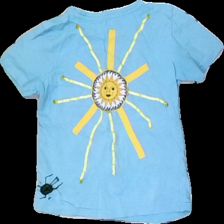
View: back
Type: T-shirt
Category: Children
Brand: Ellos
Colors: Blue, Pink, Yellow, Multicolor
Material: 100% Cotton
Pattern: Other
Cut: Regular
Season: All
Price range: 50-100
Recommended usage: Reuse
Description: Childrens t-shirt with patches